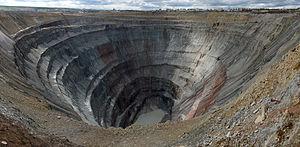
La mine Mir, mine de kimberlite et de diamant à ciel ouvert située à Mirny, en Yakoutie (Extrême-Orient russe). Polski: Nieczynna kopalnia diamentów w Mirnym, w Jakucji, w rosyjskim Dalekowschodnim Okręgu Federalnym. Português: Mina Mir, uma antiga mina de extração de diamante a céu aberto localizada em Iacútia, Sibéria Oriental, Rússia. Čeština: Povrchový důl na těžbu diamantů Mir, republika Jakutsko (Sacha), východní Sibiř, Rusko. V současné době již těžba v dole neprobíhá.
Dans le domaine des mine, une excavation à ciel ouvert peut désigner une carrière ou une mine à ciel ouvert.
La mine Mir, aussi appelée mine Mirny, est une mine de diamant à ciel ouvert russe située à Mirny en république de Sakha, en Sibérie orientale. La partie à ciel ouvert de la mine, actuellement désaffectée, forme un immense trou de 525 mètres de profondeur et de 1 200 mètres de diamètre. C'est la quatrième plus profonde excavation au monde après celles d'Oudatchnaïa, de Chuquicamata au Chili et de Bingham Canyon aux États-Unis.
L'excavation est une expression du langage courant qui désigne l'action de creuser un terrain, un sol, et son résultat. Une excavation peut être exécutée de main d'homme, ou être le résultat de phénomènes naturels. Pour la machine qui permet de réaliser des excavations, les termes excavateur et excavatrice, sont des emprunts à l'anglo-américain excavator.